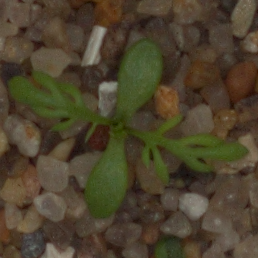
Label: scentless_mayweed